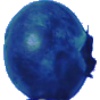
Label: Huckleberry 1